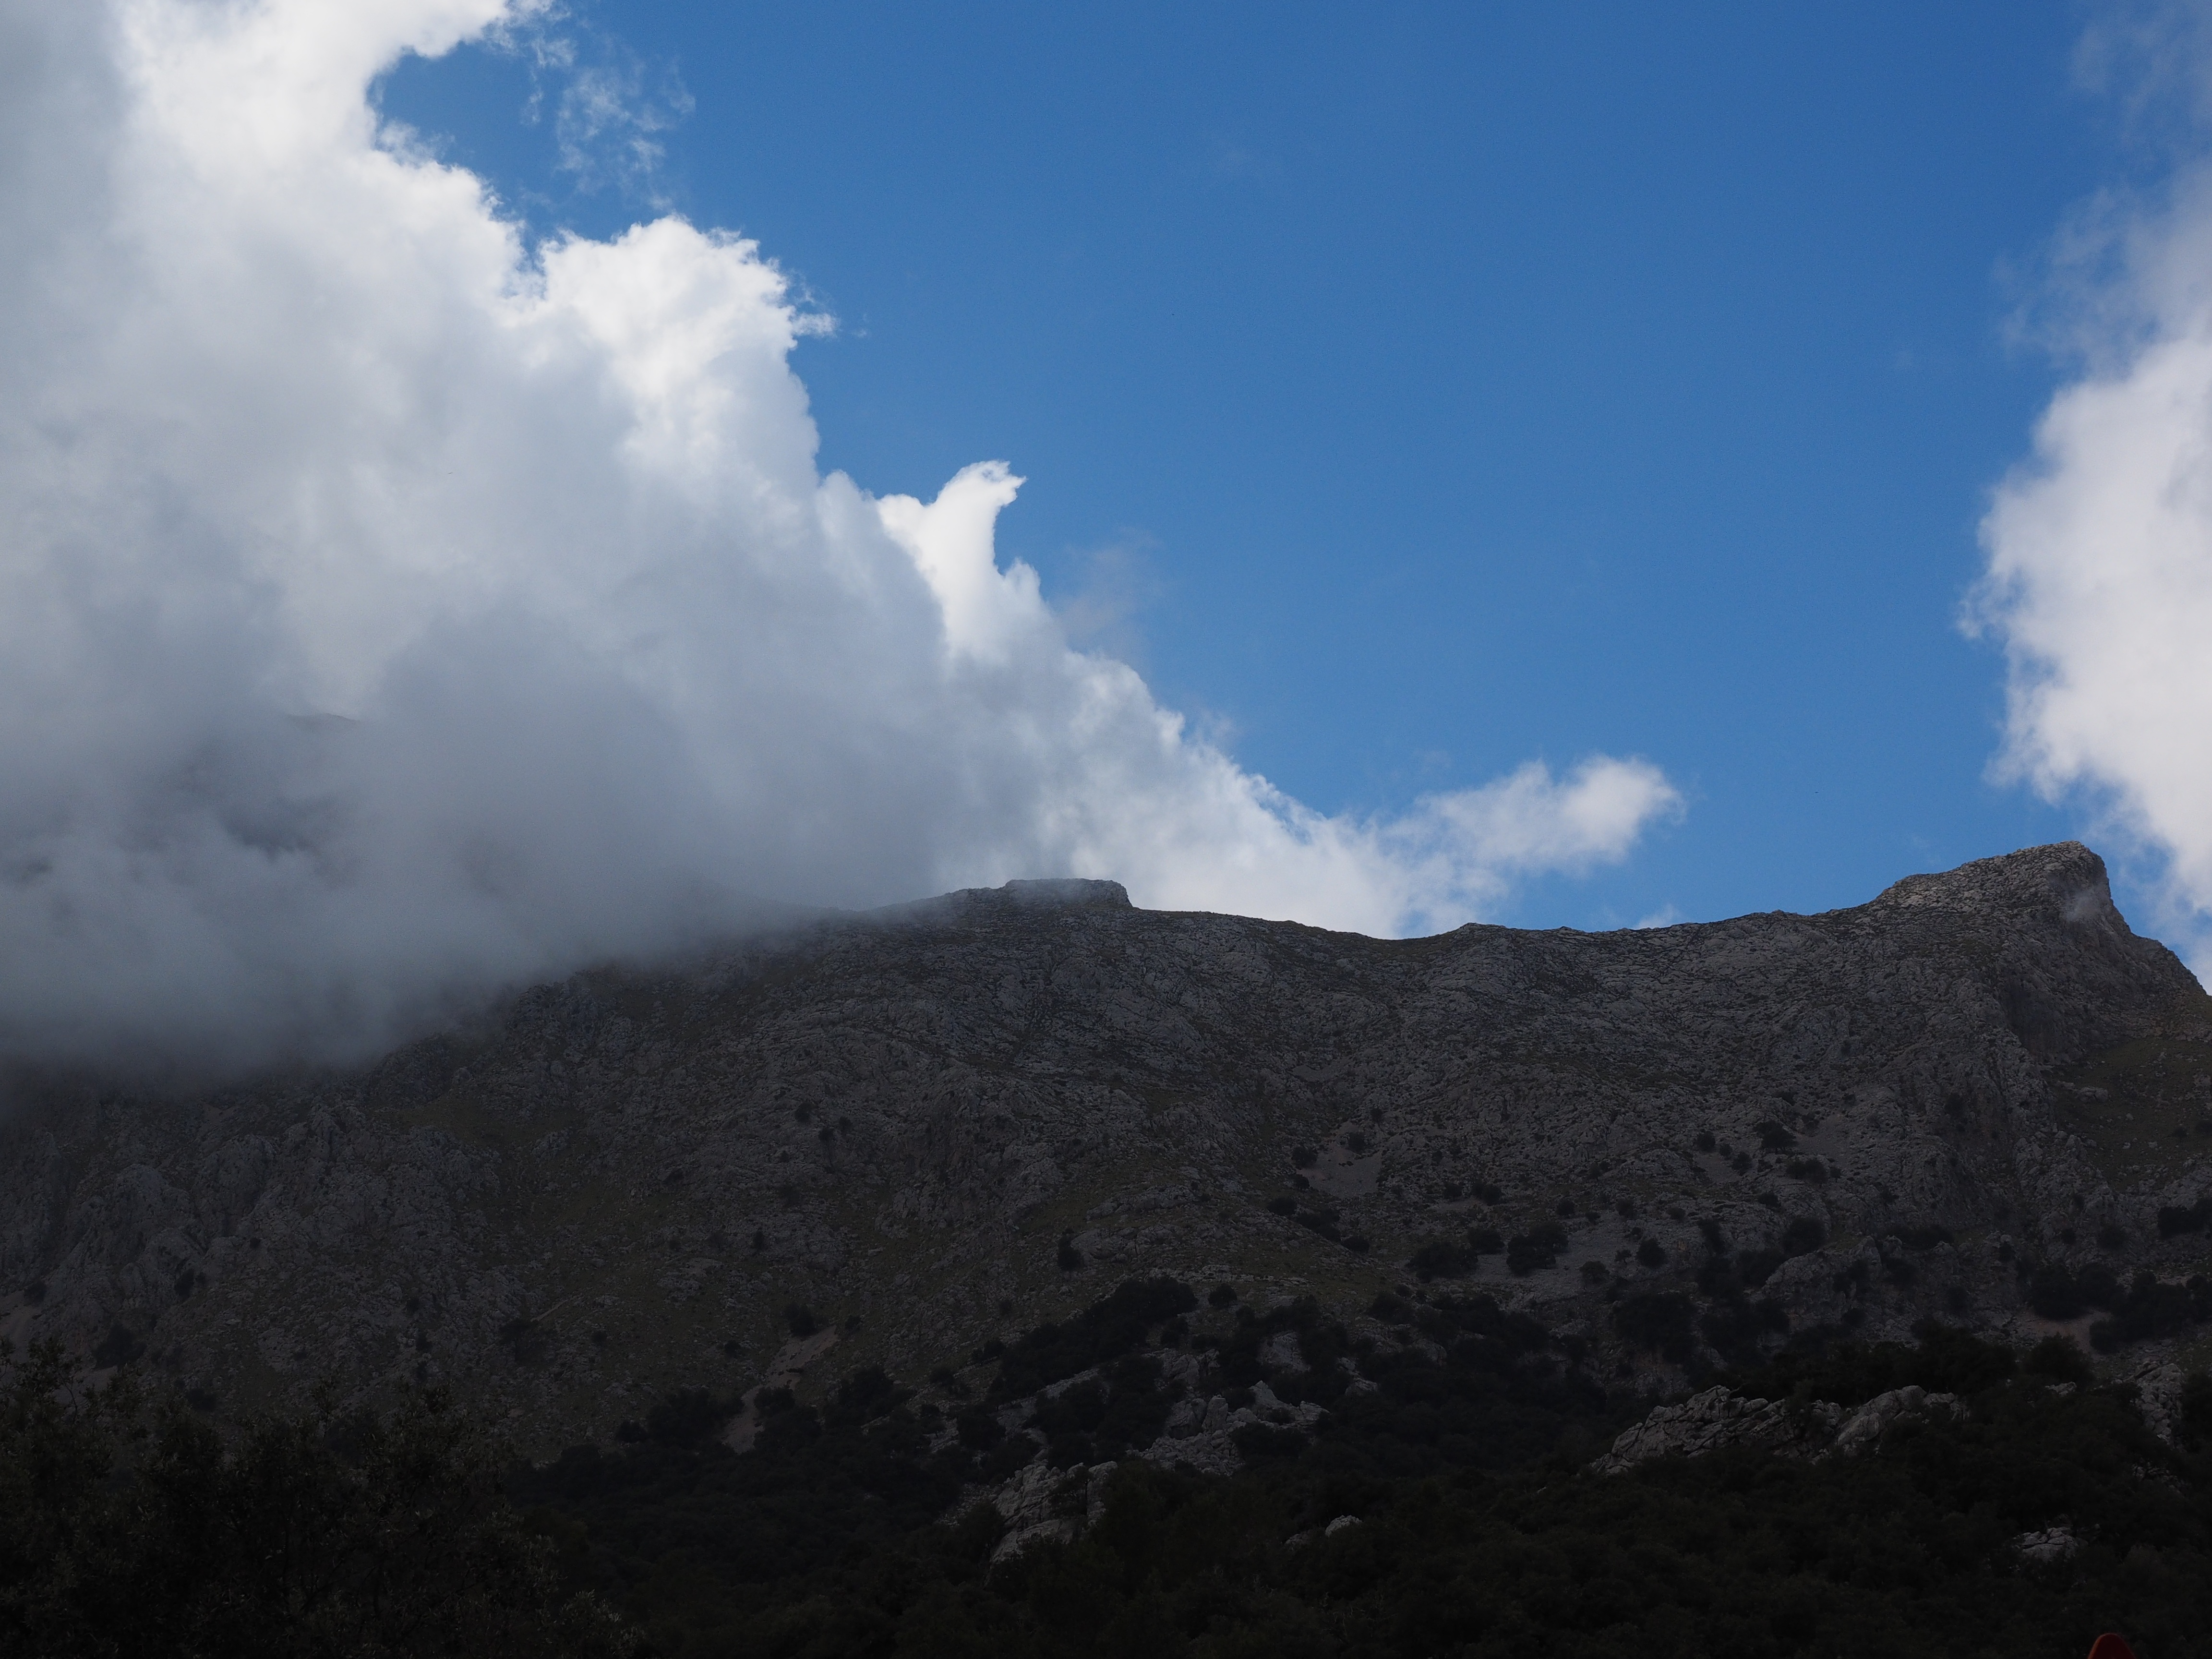
landscape, mountain, cloud, sky, hill, mountain range, ridge, summit, clouds, plateau, mallorca, fell, landform, geographical feature, atmospheric phenomenon, mountainous landforms, geological phenomenon, volcanic landform, puig major